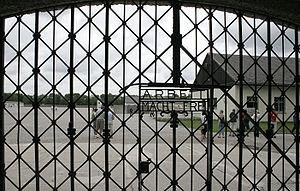
Eduard Weiter est un cadre administratif allemand, SS-Obersturmbannführer et commandant du camp de concentration de Dachau pendant la Seconde Guerre mondiale.